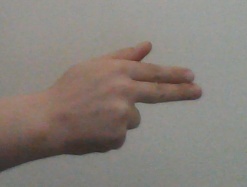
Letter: ghain